Kamwina Nsapu rebellion

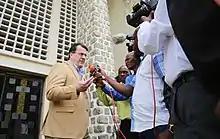
UN Deputy Special Representative David Gressly speaks with the press after meeting with MONUSCO and Congolese officials to discuss the conflict.

On 15 April 2017, the government returned the body of Kamwina Nsapu to the militia, one of its key demands, as a way of easing tensions and recognised his successor, Jacques Kabeya Ntumba, as a customary chief, as failure to recognize Nsapu had been a trigger for the fighting. Regardless, fighting continued to escalate, with the time of April to June 2017 being the most violent phase of the rebellion. At the insurgency's peak, it was estimated that Kamwina Nsapu factions had grown to over 10,000 fighters. Local Chokwe and Pende who felt threatened by the rebels set up self-defense groups, with Bana Mura and Ecurie Mbembe being the most notable ones. These militias allied with government forces, and became proactive as well. Chokwe, Pende, and Tetela militant groups organized ethnic cleansing operations, driving Luba from large areas to deprive the rebels of supporters and recruits. Kamwina Nsapu rebels responded by increasing their attacks on non-Luba civilians.